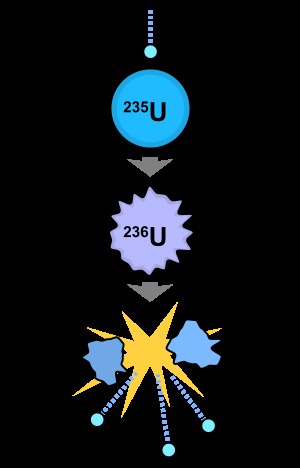
Fission
En induceret fissions reaktion. En neutron absorberes af en uran-235 kerne, idet den kortvarigt forvandles til en exciteret uran-236 kerne, med excitations energien leveret af den kinetiske energi af neutronen plus de kræfter som binder neutronen. Uran-236 spaltes derefter i 2 hurtigt flyvende lettere grundstoffer (fissions produkter) og frigør nogle få frie neutroner. Samtidigt frigives såkaldte "prompte gammastråler" (ikke vist)
I kernefysik og kernekemi, er kernefission enten en kernereaktion eller en radioaktiv henfaldsproces i hvilket atomkernen spaltes til mindre dele. Fissions-processen frembringer ofte frie neutroner og gamma fotoner, og frigør en meget stor mængde energi sammenlignet med de energimængder som frigøres ved kemiske processer.